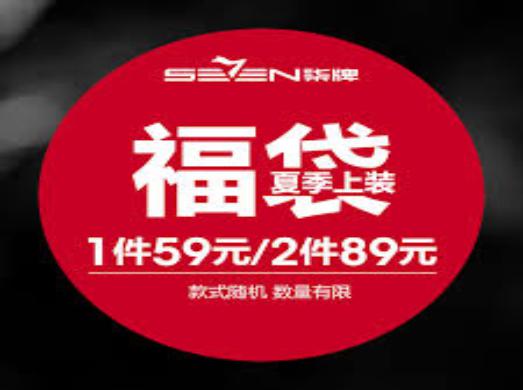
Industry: Clothes